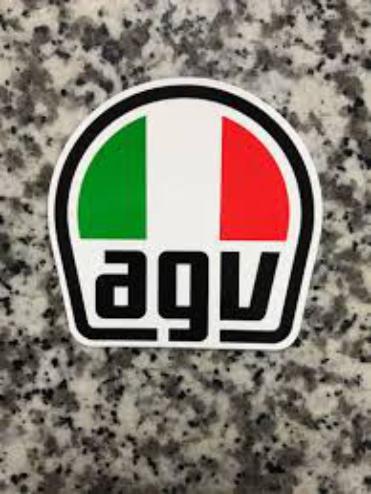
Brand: agv
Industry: Sports